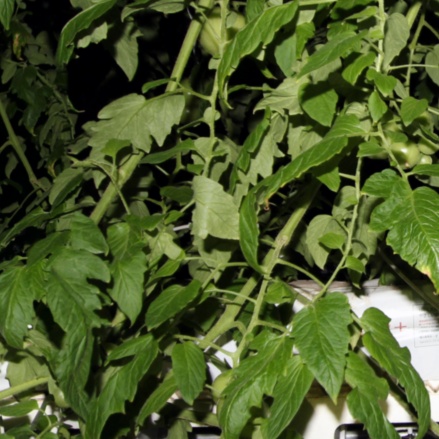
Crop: tomato